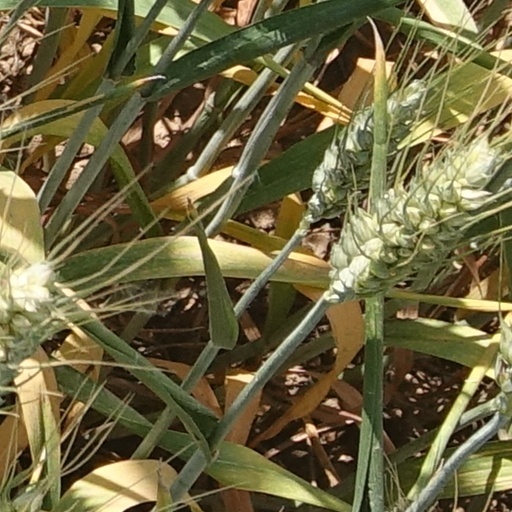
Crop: wheat